José Constanza

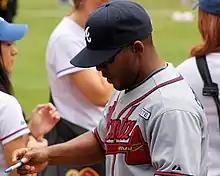
Constanza with the Atlanta Braves

José G. Constanza (born September 1, 1983) is a Dominican former professional baseball outfielder. He played in Major League Baseball (MLB) for the Atlanta Braves.